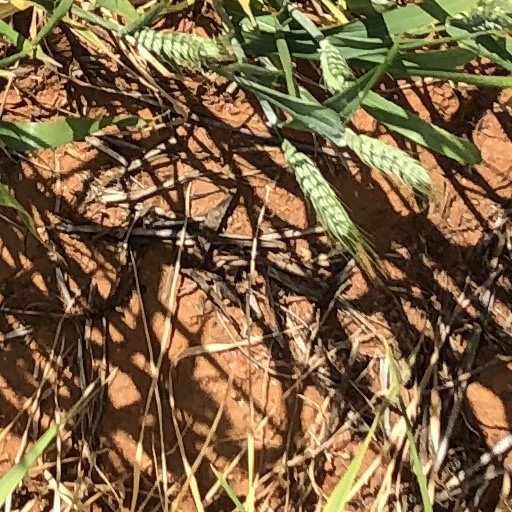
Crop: wheat